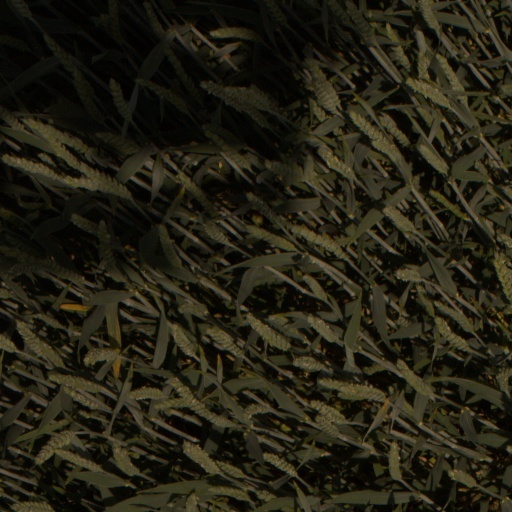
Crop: wheat